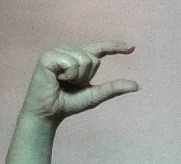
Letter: dal